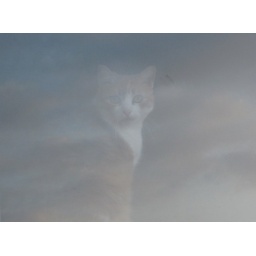
cat in the clouds